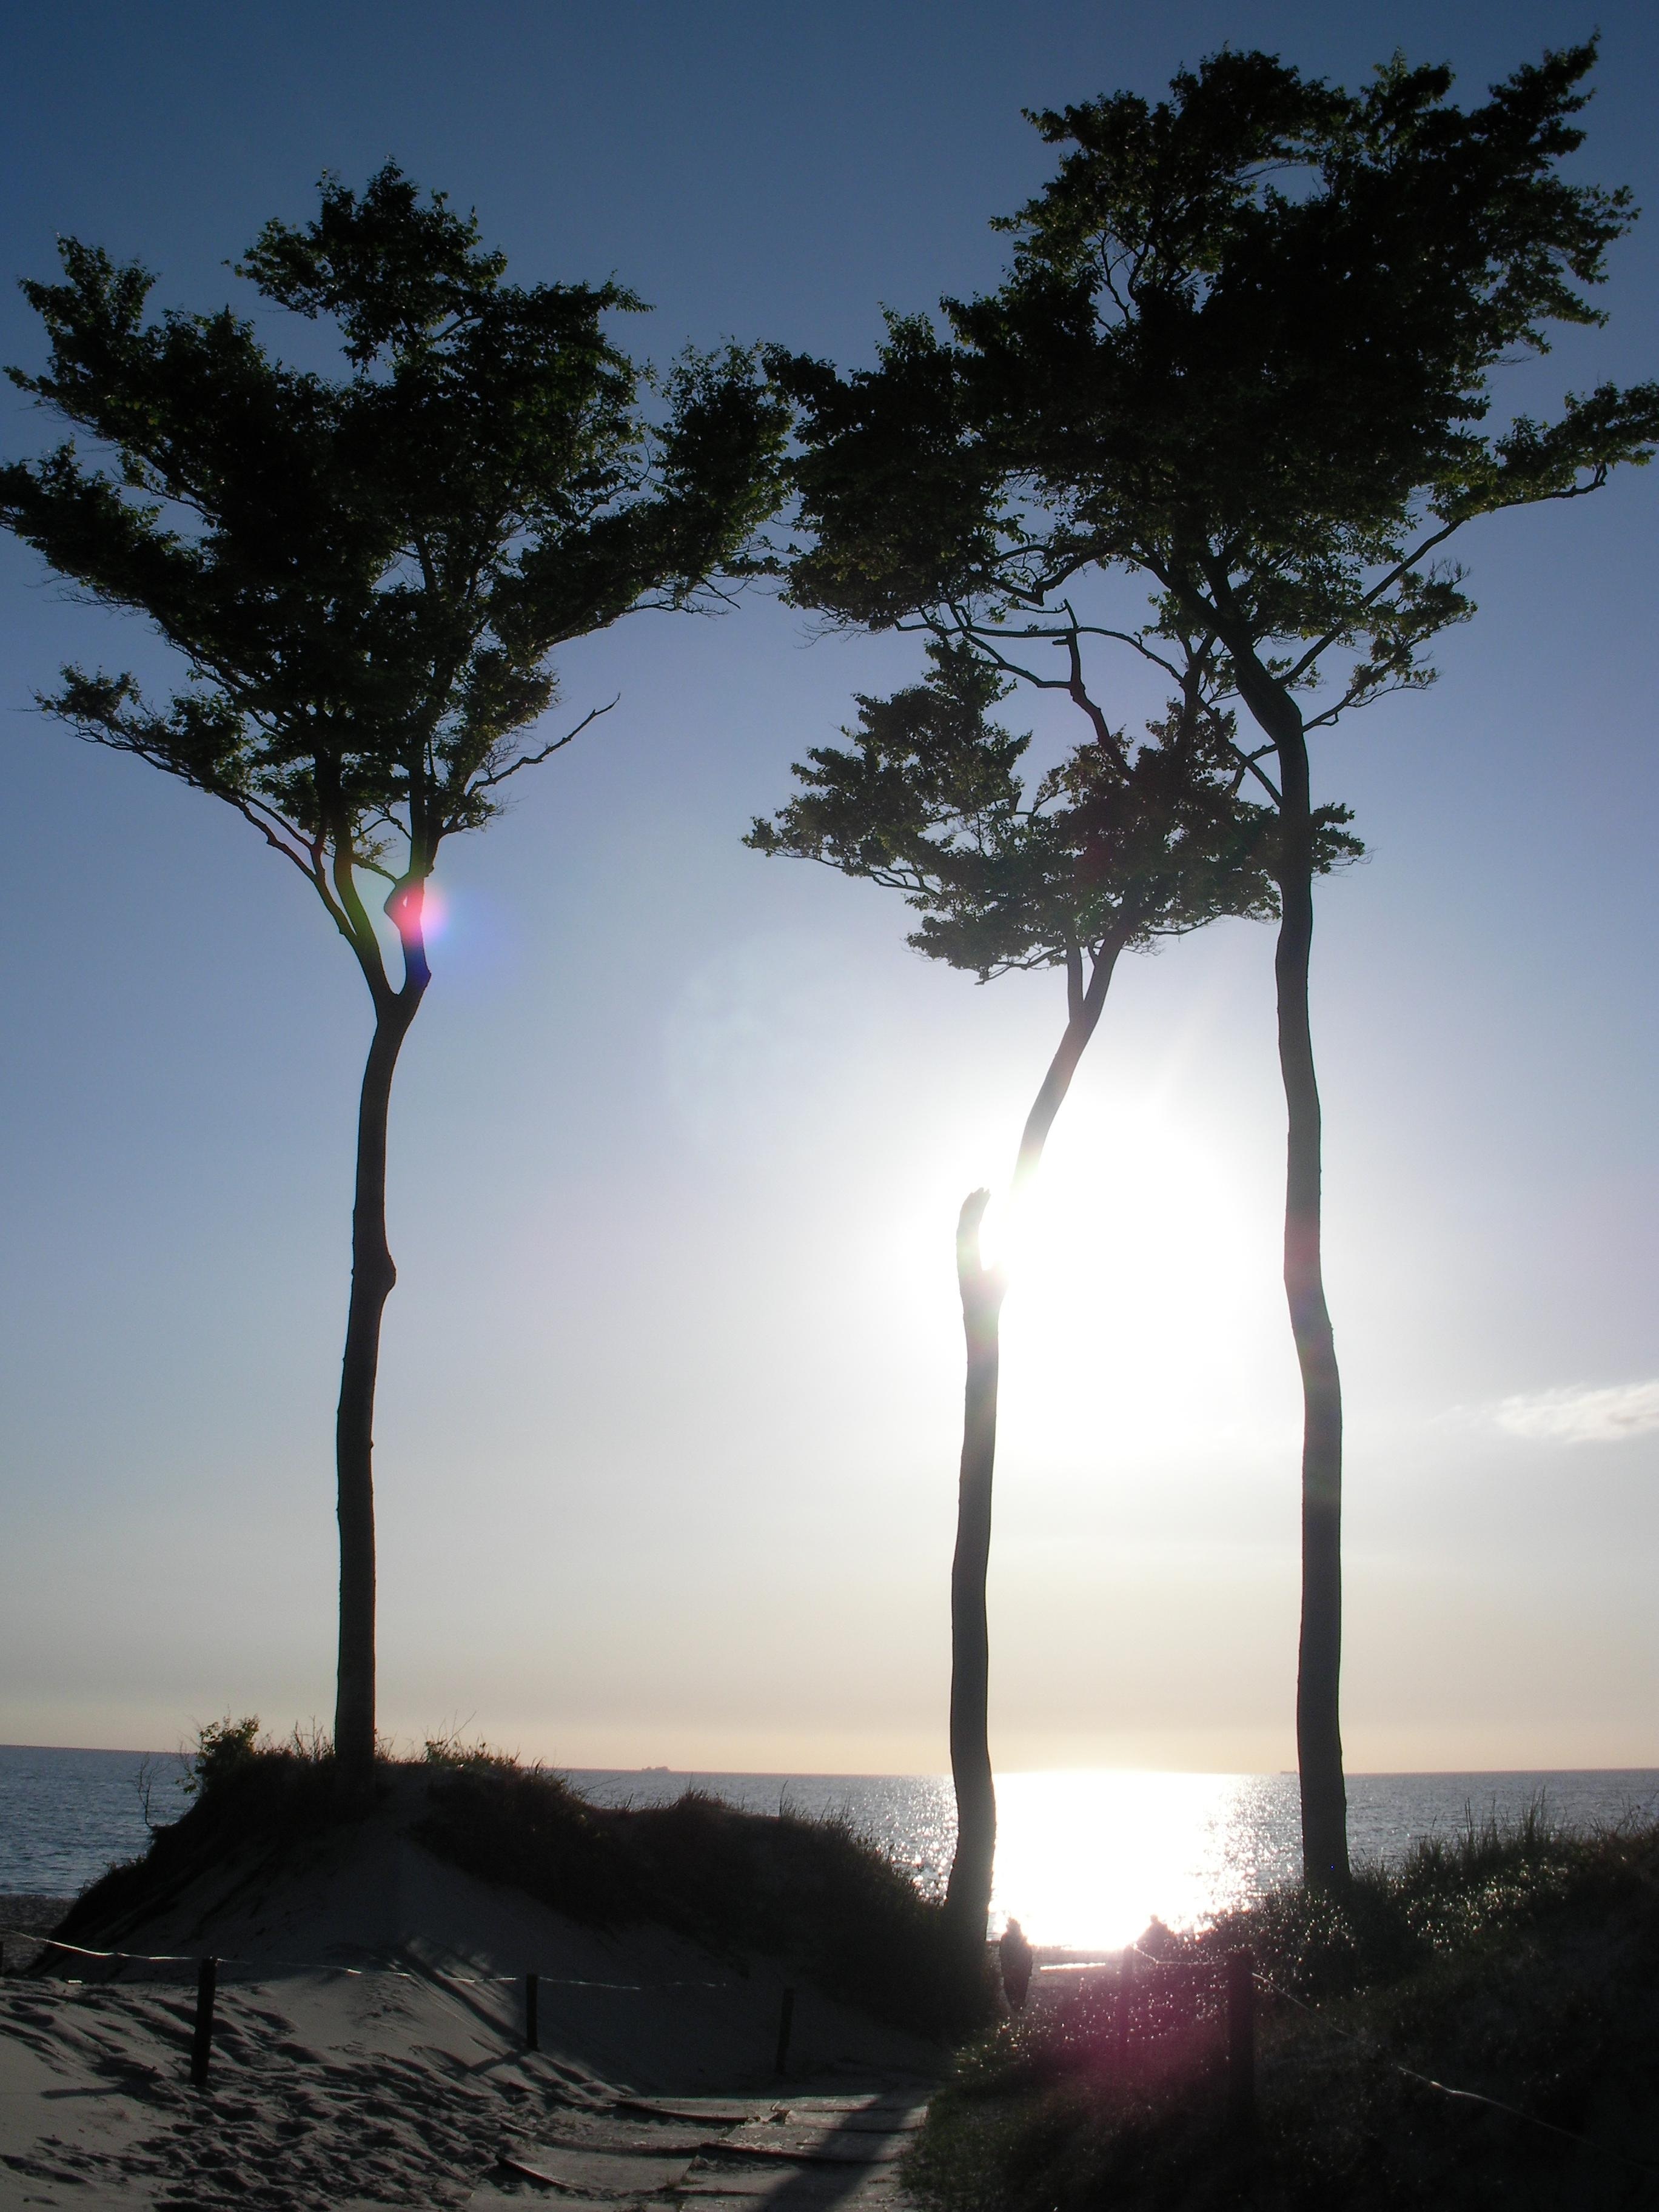
beach, landscape, sea, tree, nature, horizon, plant, sky, sunrise, sunset, sunlight, morning, wind, dawn, dusk, evening, twilight, baltic sea, atmospheric phenomenon, woody plant, arecales, palm family, west beach